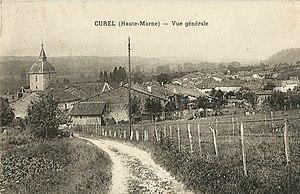
Carte postale du village vers 1920.
Curel est une commune française située dans le département de la Haute-Marne, en région Grand Est.